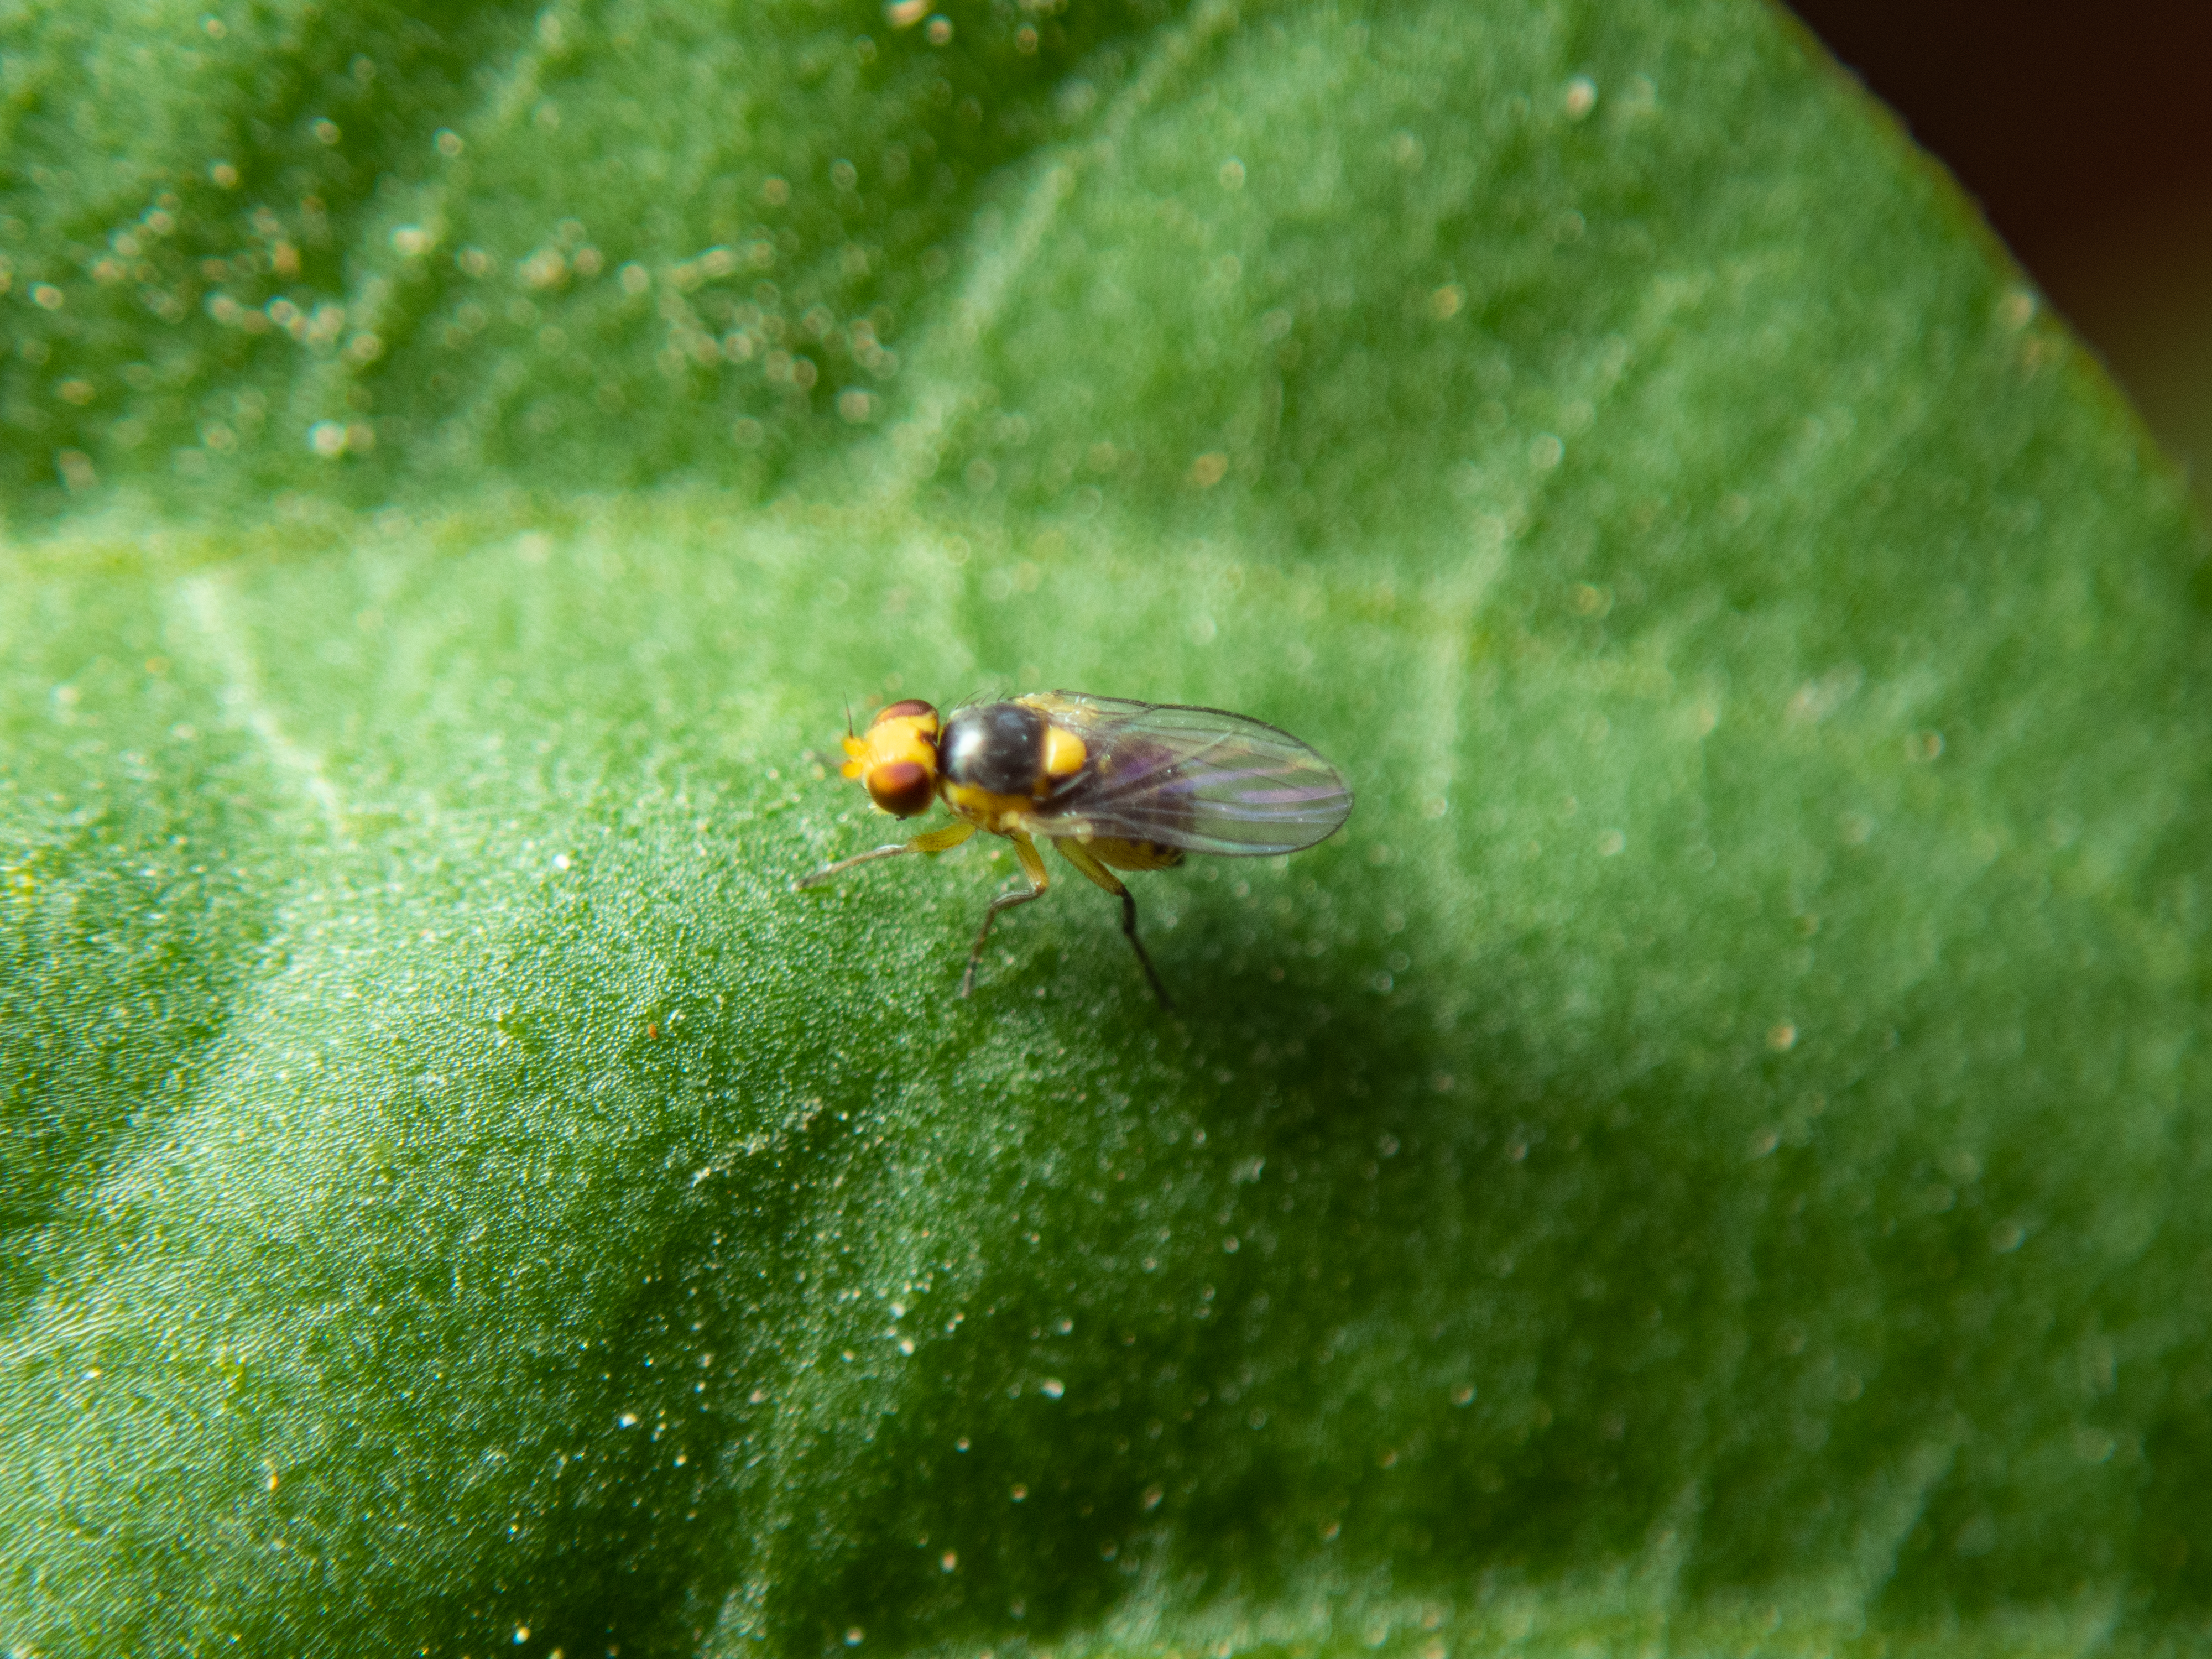
miner, pepper miner, insect, pest, plague, invertebrate, fly, leaf, Drosophila melanogaster, net winged insects, macro photography, tachinidae, organism, bug, close up, dolichopodidae, hoverfly, arthropod, parasite, blowflies, adaptation, plant, membrane winged insect, photography, wildlife